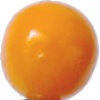
Label: Physalis 1